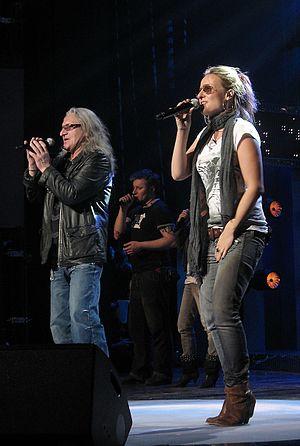
Grzegorz Markowski, né le 23 septembre 1953, est un chanteur polonais.